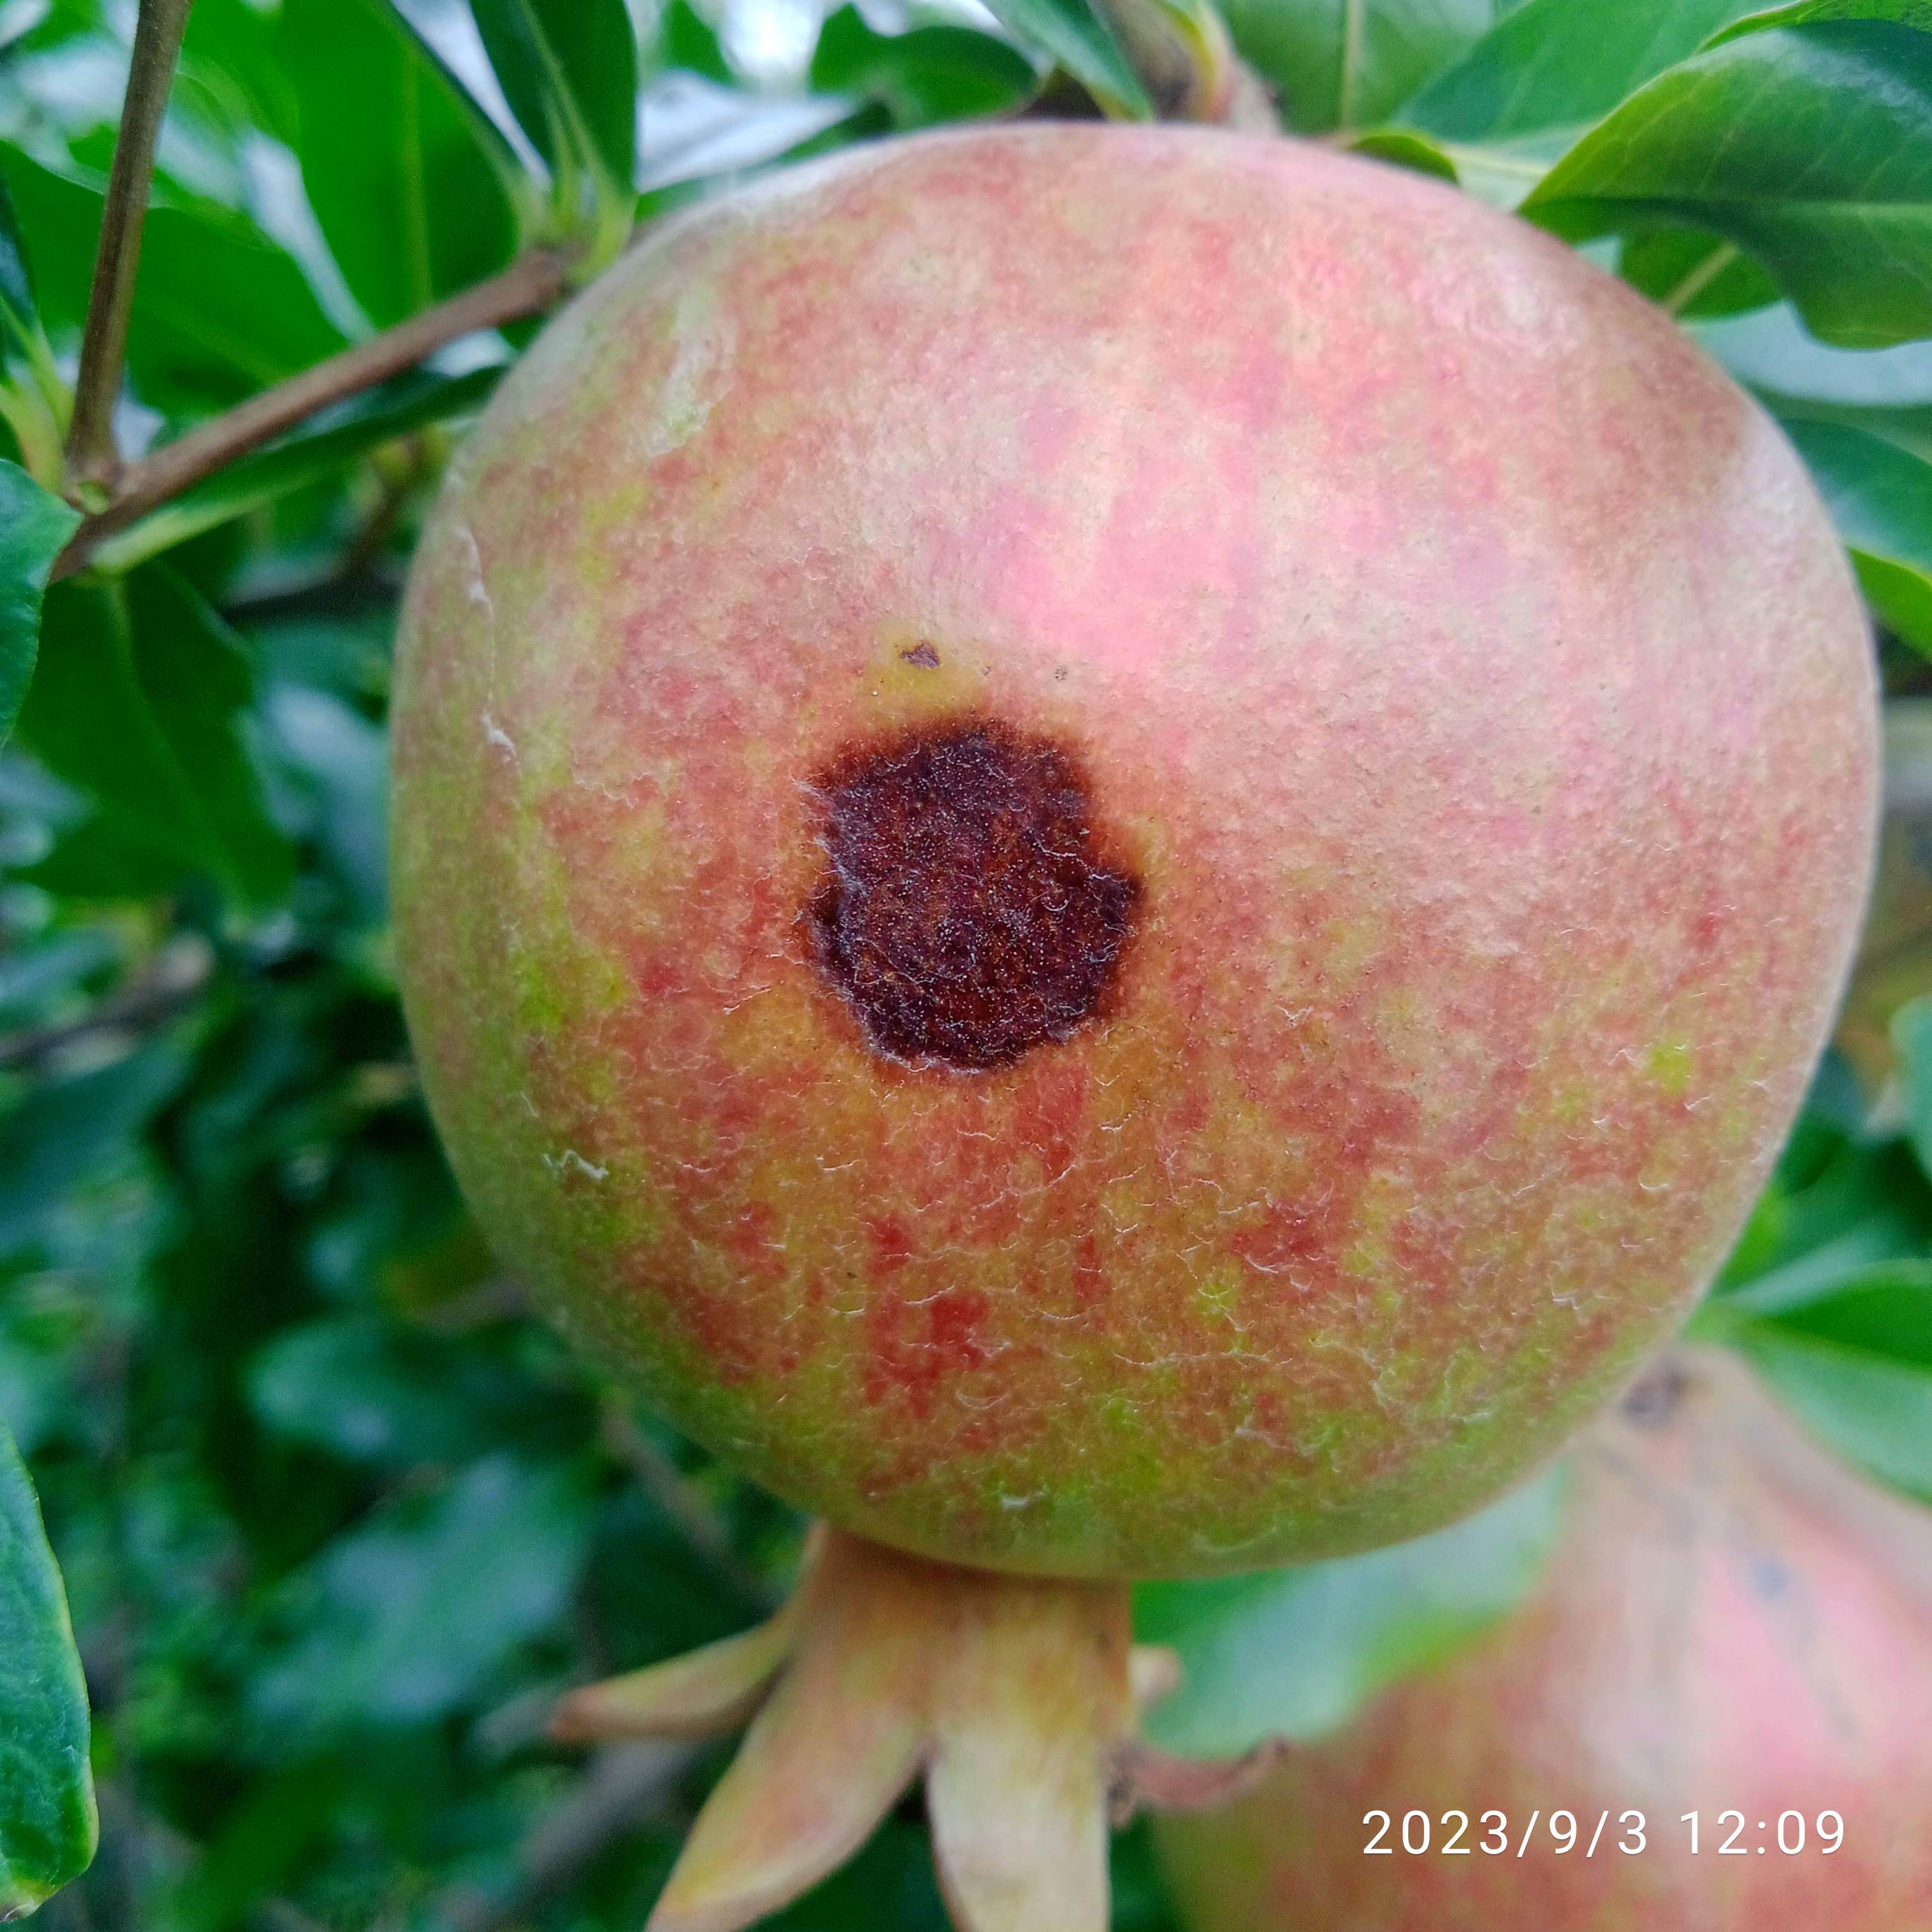
Label: Anthracnose